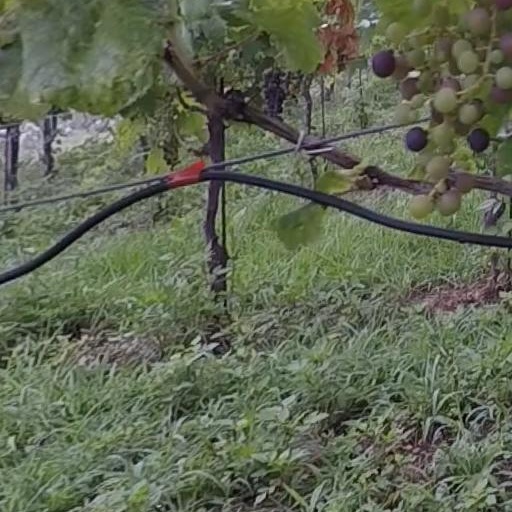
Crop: grape